Il branco

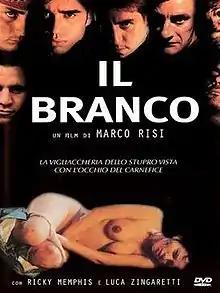

Il branco is a 1994 Italian drama film directed by Marco Risi. The film, which is inspired by a 1983 rape case, entered the competition at the 51st Venice International Film Festival.